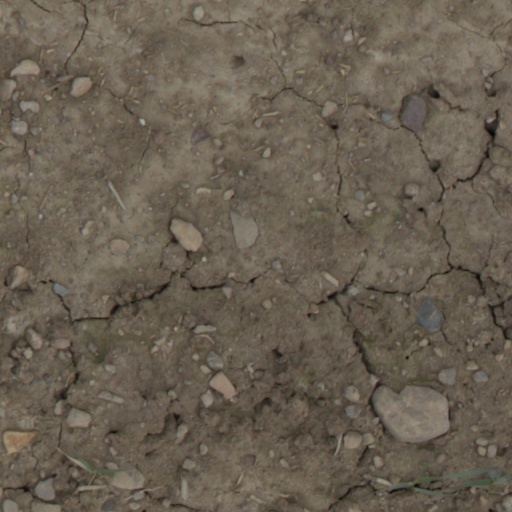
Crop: wheat